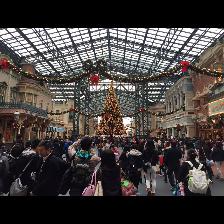
Label: Human